Karl Opperman

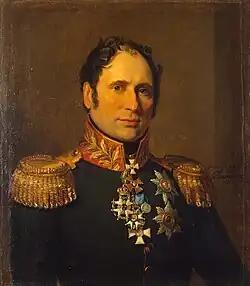

Karl Ludwig Wilhelm Oppermann (12 November 1766, Darmstadt - 2 July 1831, Vyborg) was a German-born engineer, surveyor, army officer and fortification builder in the service of the Imperial Russian Army. He fought in the Napoleonic Wars and was a member of the State Council, Director of the Engineering and Building Department, Head of the Engineering and Artillery School and the school guard sub-ensigns and cavalry cadets, director of the maps and the hydrographic depot and an honorary member of the Imperial Academy of Sciences.